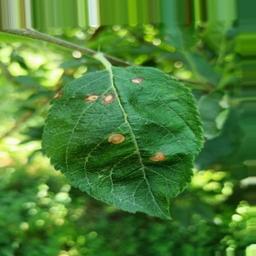
Label: Alternaria